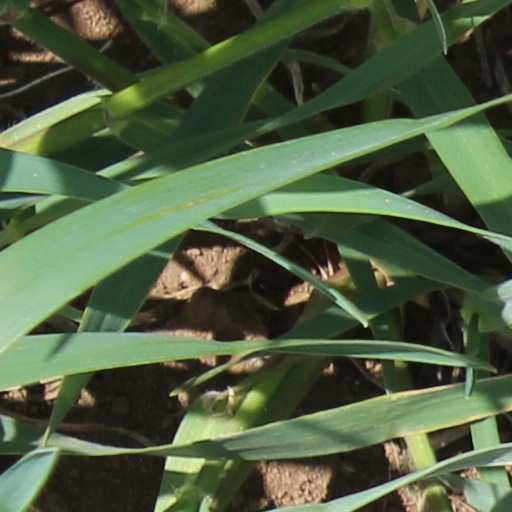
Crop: wheat